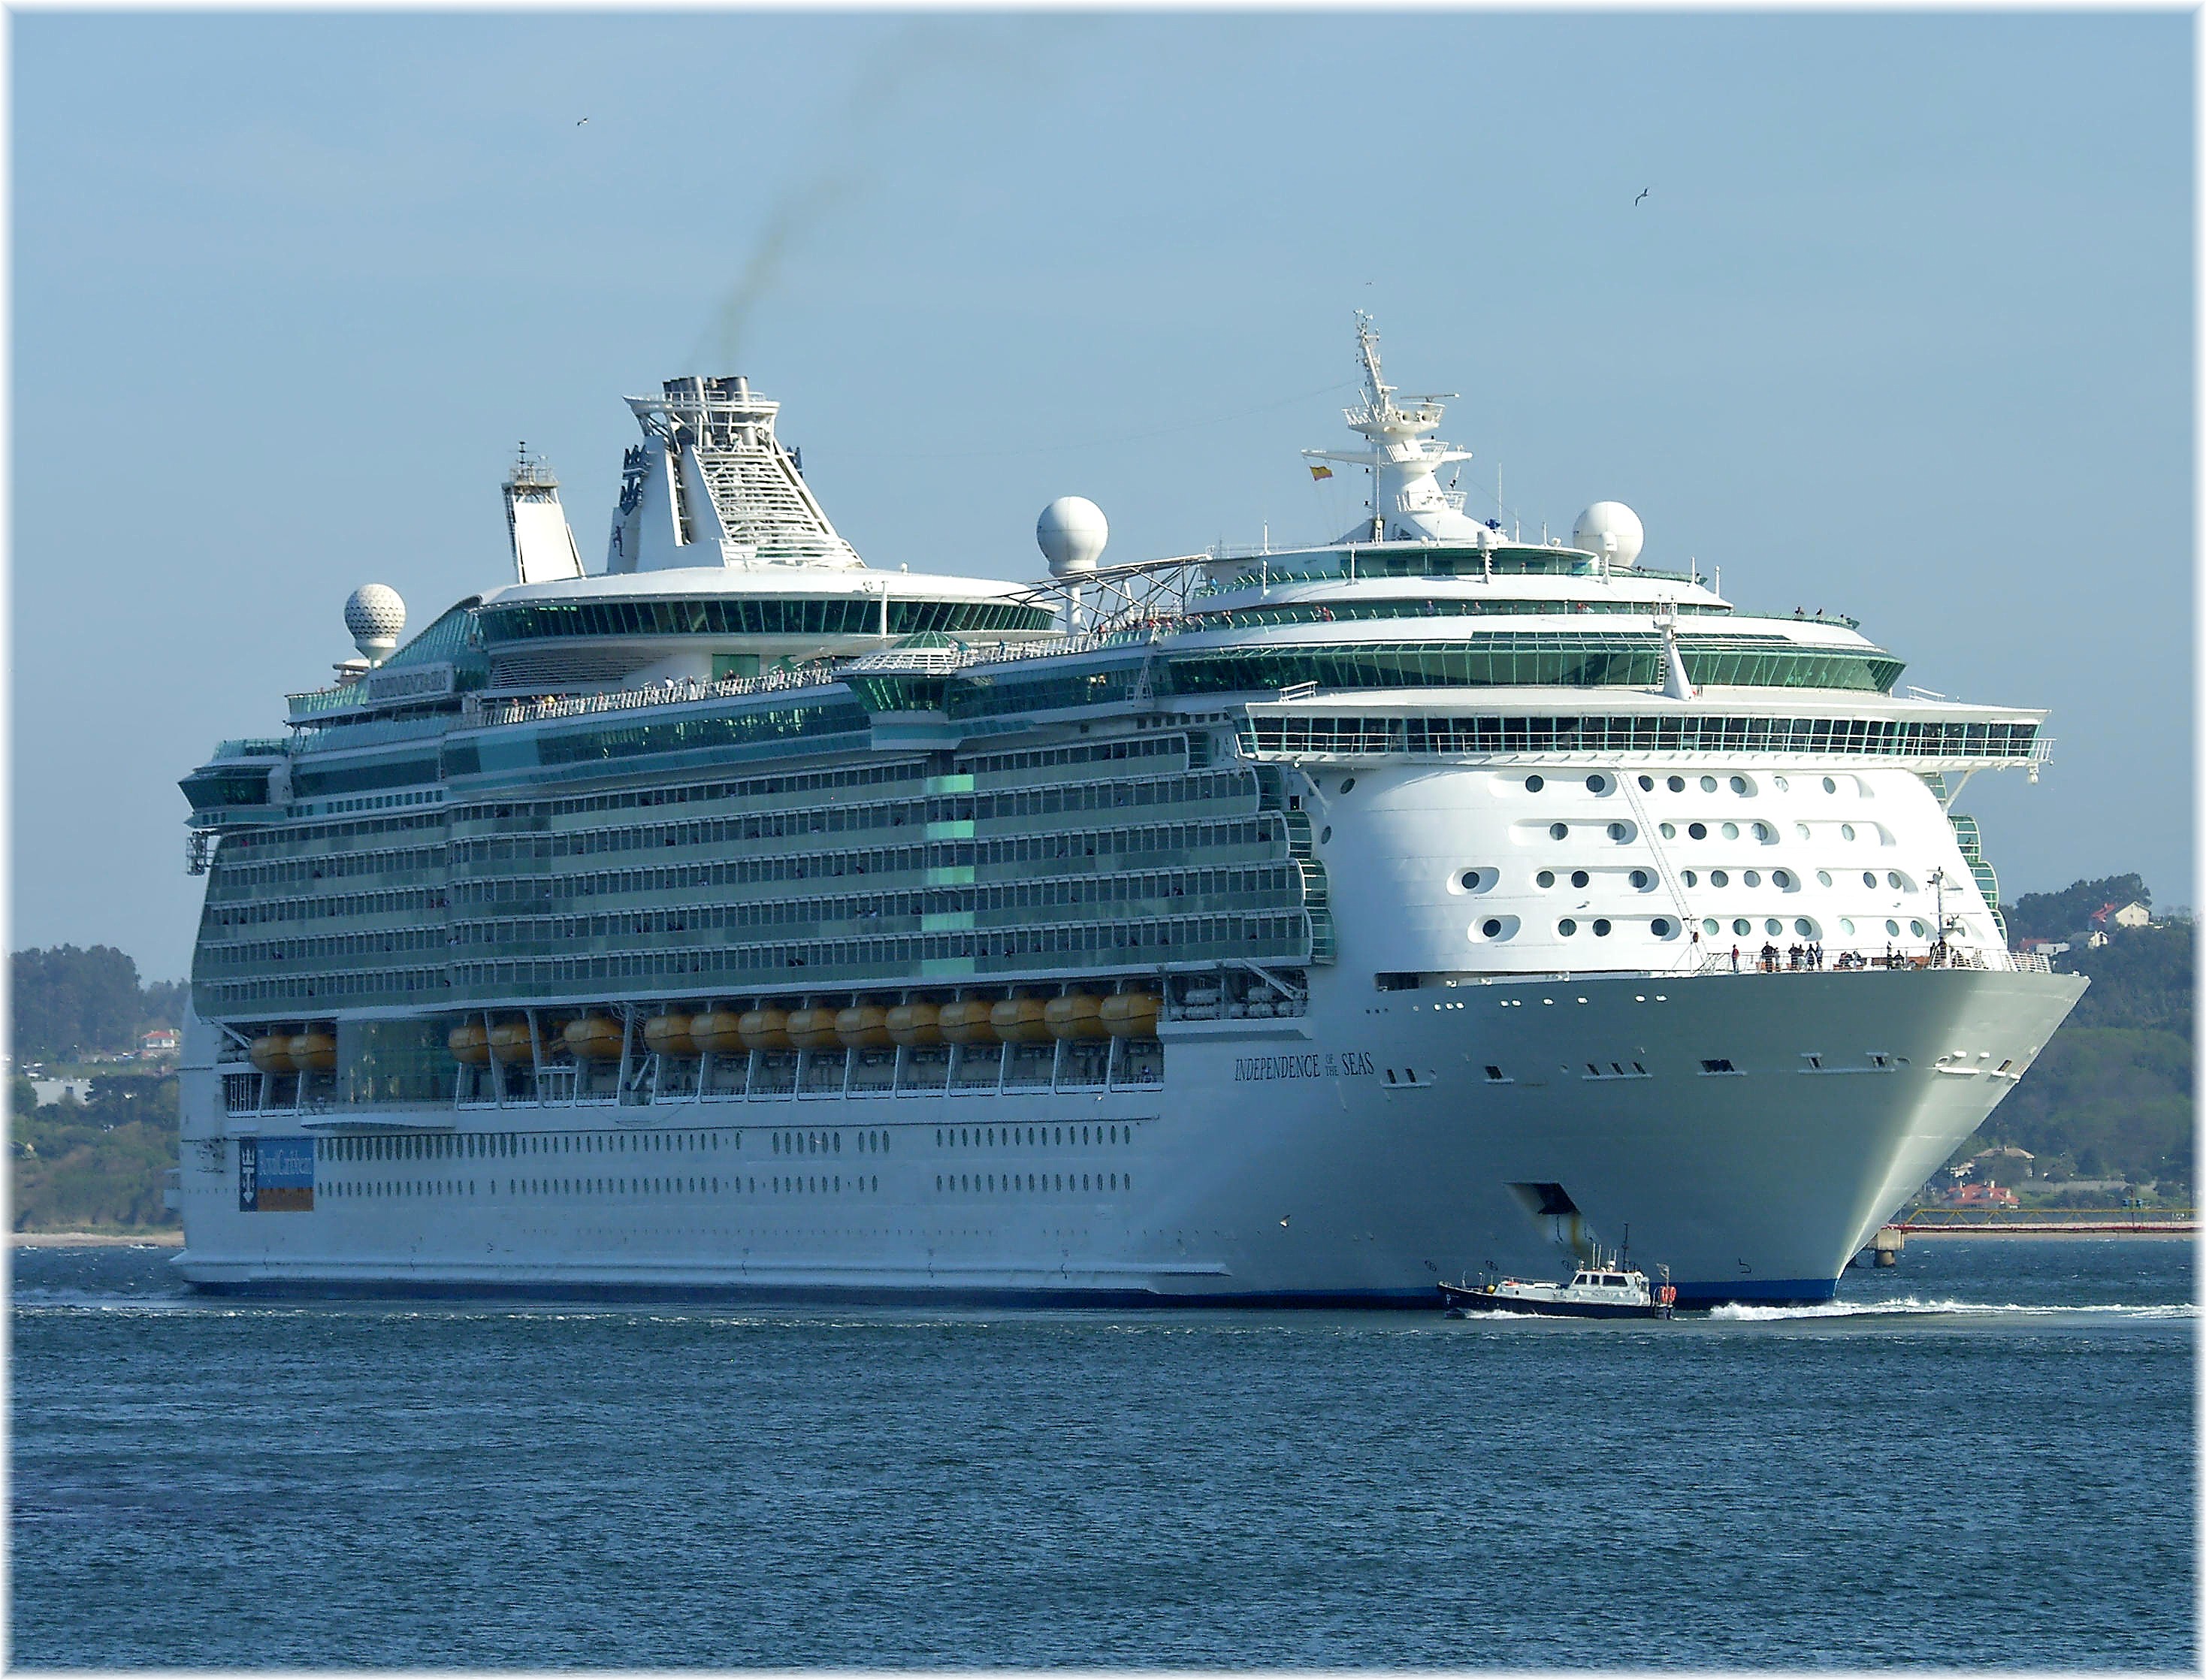
sea, ship, europe, vehicle, spain, espagne, europa, mar, galicia, oceano, watercraft, cruise ship, espana, galiza, embarcaciones, atlantico, marineras, galice, navegar, navegacion, barcos, nautica, cruceros, navios, trasatlanticos, lacoruna, motor ship, acoru a, coru a, passenger ship, freight transport, ocean liner